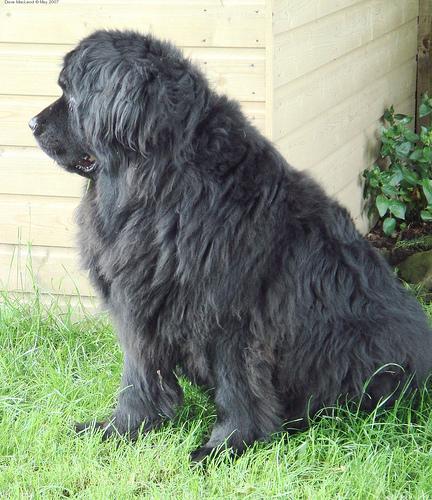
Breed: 215-n000031-Newfoundland